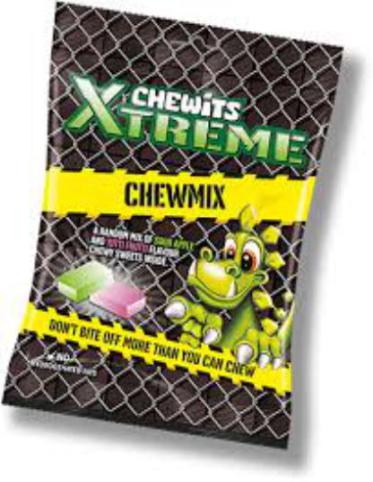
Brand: chewits
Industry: Food